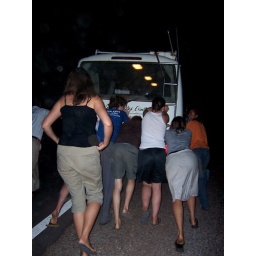
NYU in Ghana students pushing the broken down bus up the hill at 5:30 in the morning on a remote road in Northen Ghana